Giovanni Lombardo Radice

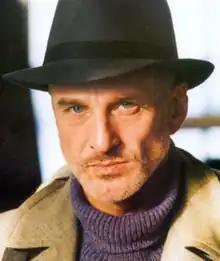

Giovanni Lombardo Radice (23 September 1954 – 27 April 2023) was an Italian actor, screenwriter and theatre director. He was best known to film audiences for his roles in horror films, several of which became cult classics. He was sometimes credited under the stage name John Morghen.